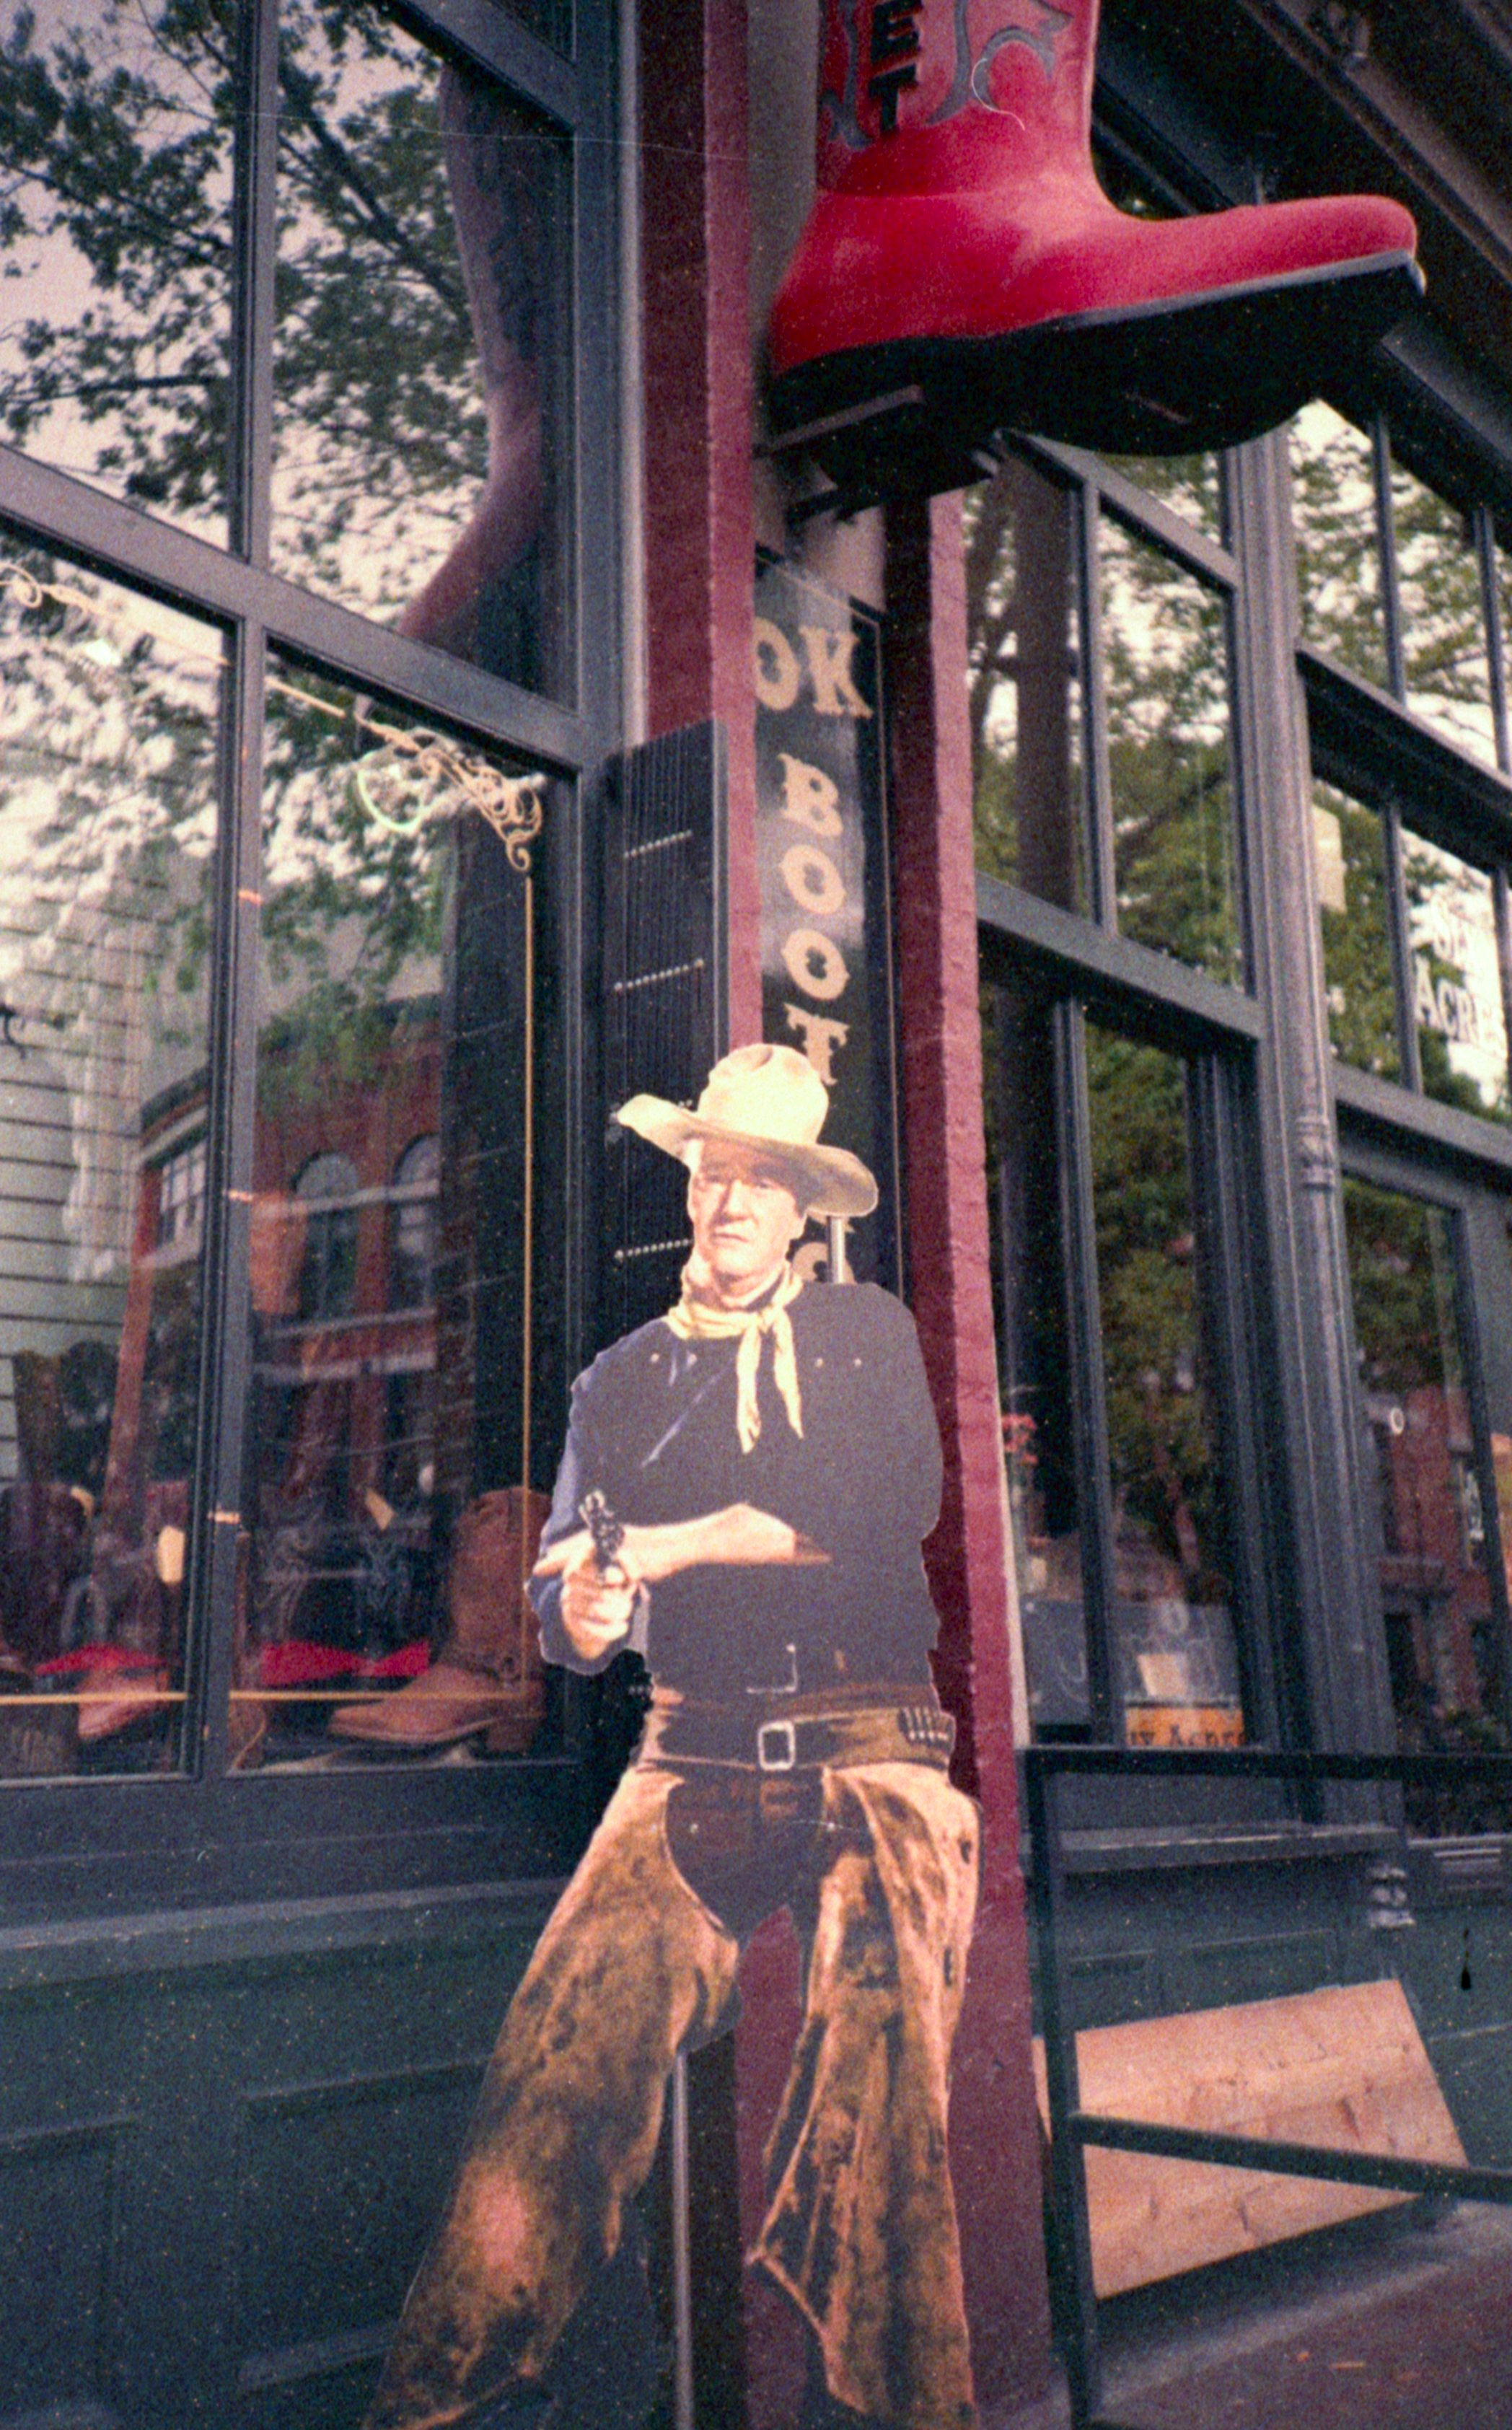
road, street, film, hollywood, boot, spring, red, color, fashion, lady, performance art, dress, cowboy, photograph, western, icon, expired, lomo, actor, hero, xpro, kodakelitechrome160t, lca, crossprocessed, chaps, stetson, johnwayne, cardboardcutout, protagonist, pistol, revolver, quickdraw